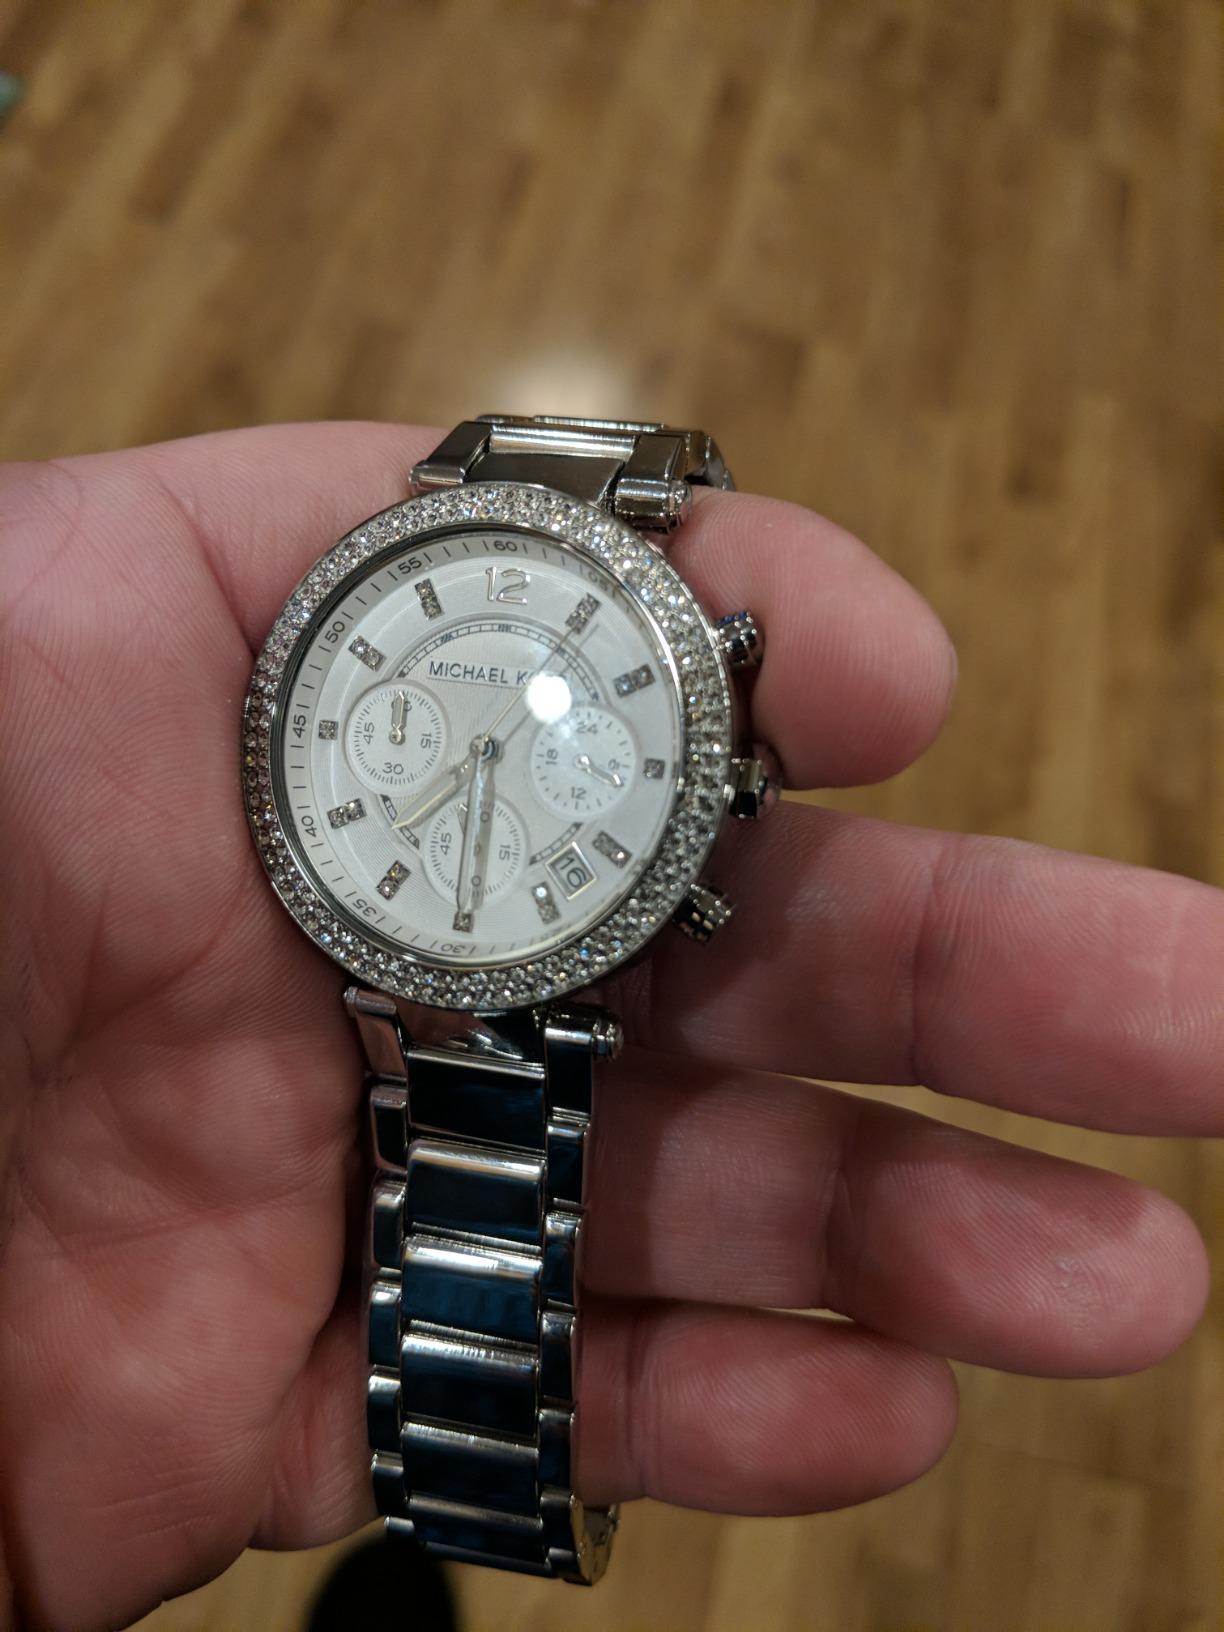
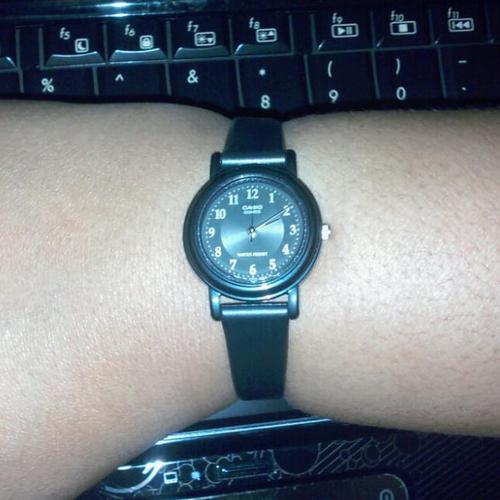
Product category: accessories_watch
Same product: no